Polillo Island

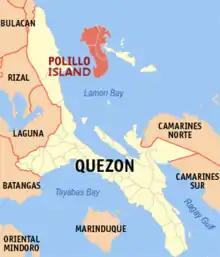
Location within Quezon province

The island itself is subdivided across three municipalities. The municipality of Polillo covers the southern portion of the island, while the northeastern part is administered by the municipality of Burdeos. The northwest is within the jurisdiction of the municipality of Panukulan. The island is also home to the Butaan lizard, a vulnerable relative of the Komodo dragon.